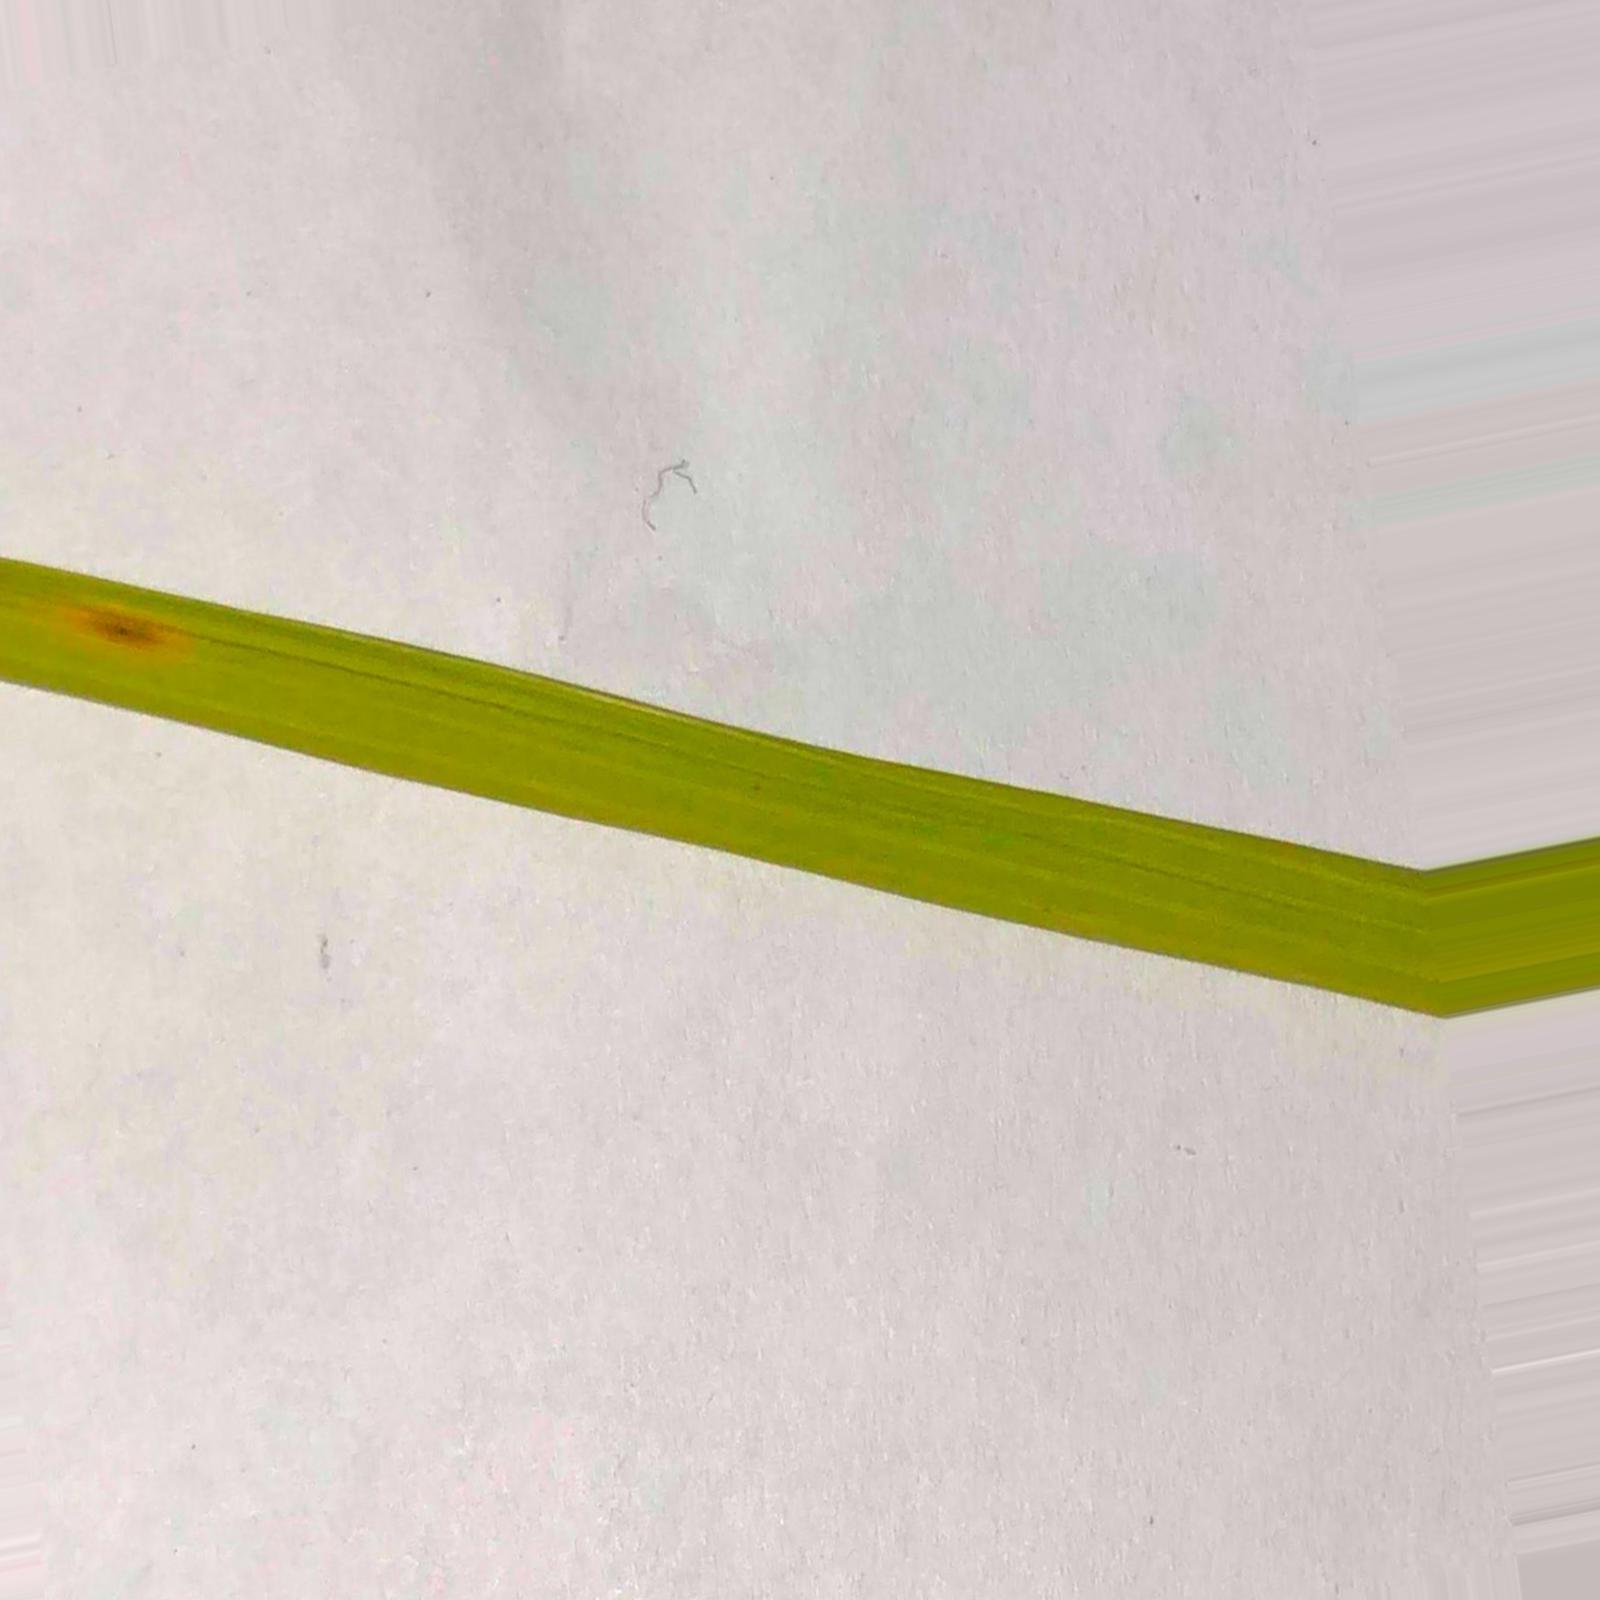
Nhãn: Bệnh Đốm Nâu ( Brown spot )